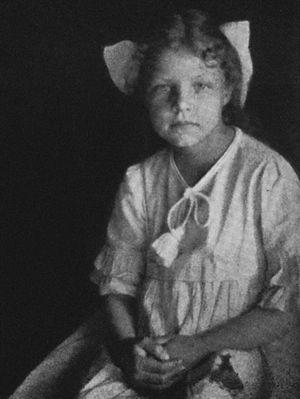
Hilda Conkling née le 8 octobre 1910 à Catskill-on-Hudson et morte le 26 juin 1986 à Northampton, est une poétesse américaine.